Om Tat Sat

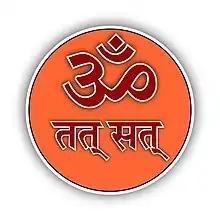
Om Tat Sat is a Hindu mantra.

Om Tat Sat is the group of three mantras in Sanskrit found in verse 17.23 of the Bhagavad Gita.